EasyCard

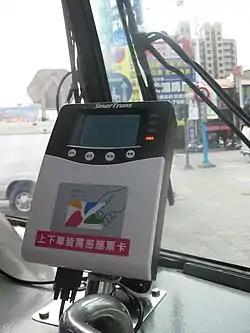
An EasyCard reader on a New Taipei City bus.

The EasyCard can be used on most city bus systems and several inter-city bus in Taiwan. The card might not be accepted on several routes.